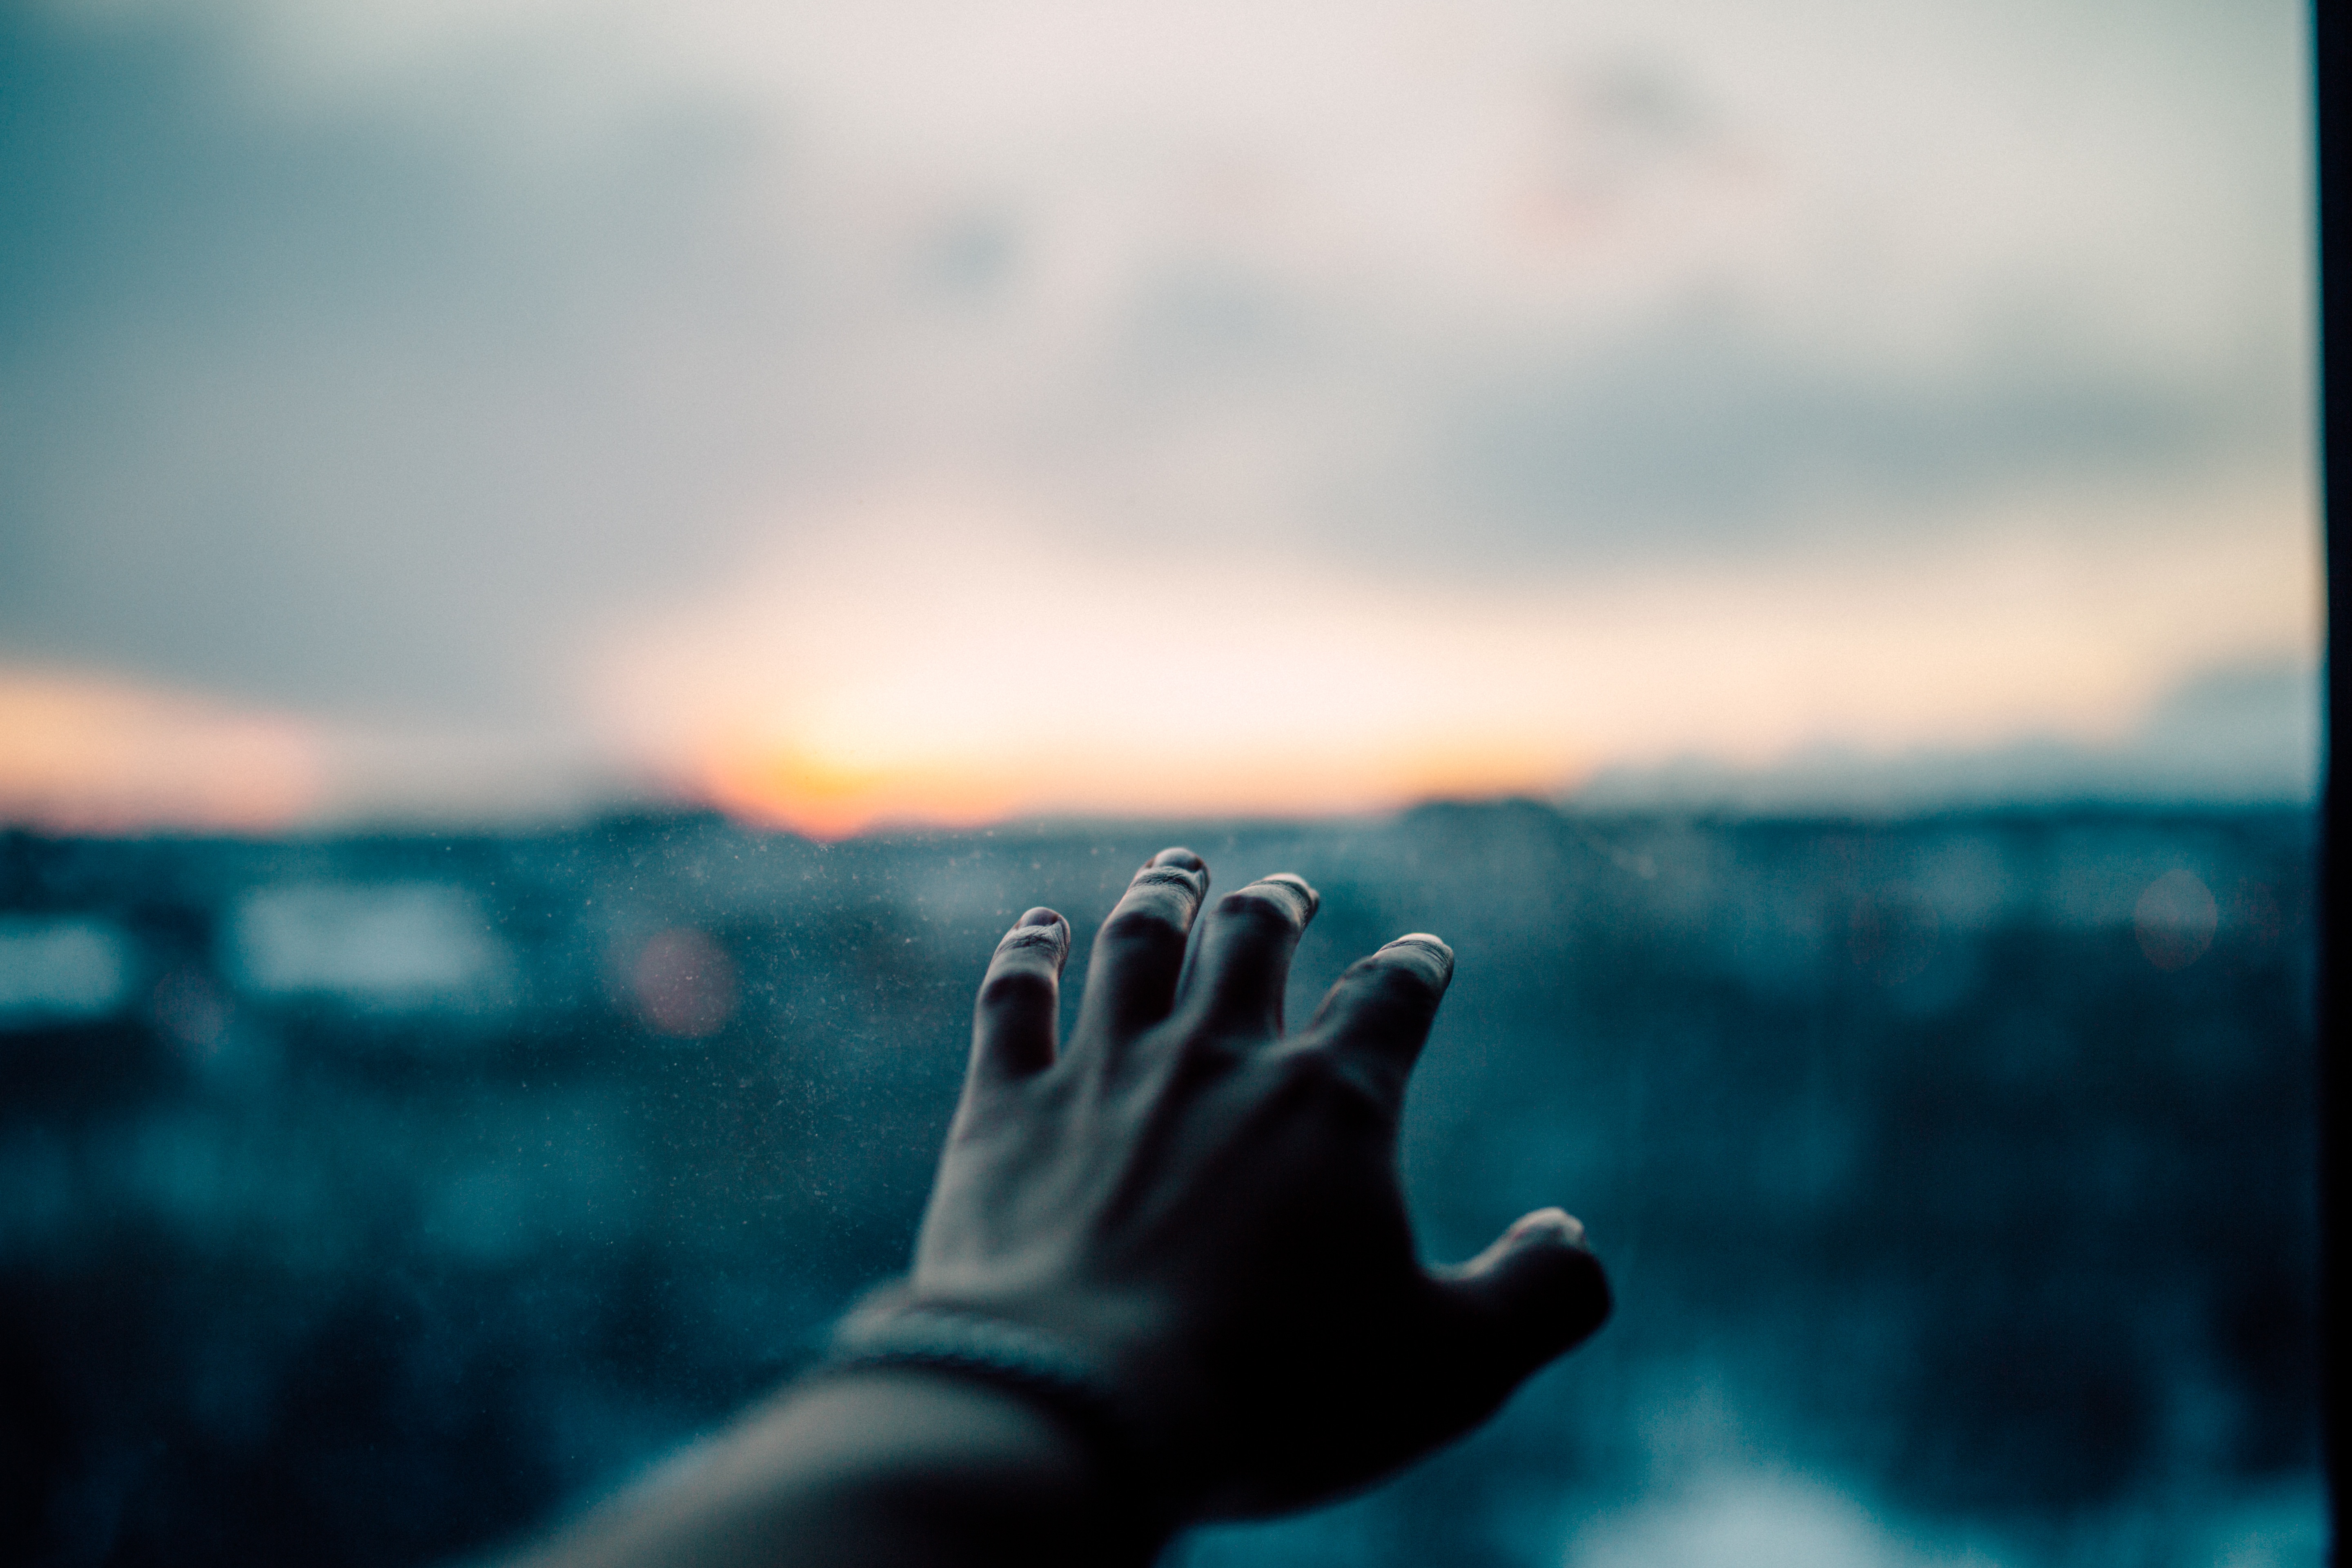
hand, sea, horizon, light, blur, cloud, sky, photography, sunlight, morning, underwater, reflection, blue, reach, atmosphere of earth, computer wallpaper